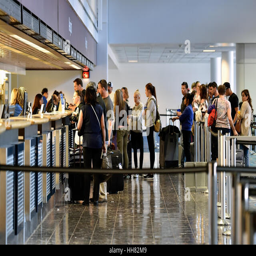
passengers line up as they check in for their flights